Girish Sant

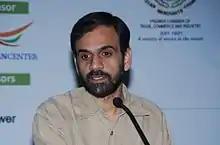
Energy Analyst

Girish Sant (1966–2012) was a noted Indian energy analyst held in high esteem as an energy policy commentator from India. He co-founded the non-governmental organisation Prayas in Pune, India. His analytical inputs helped shape India's energy policy over the decades of the 1990s and 2000s. He was considered an effective team builder and mentored several energy researchers and activists.